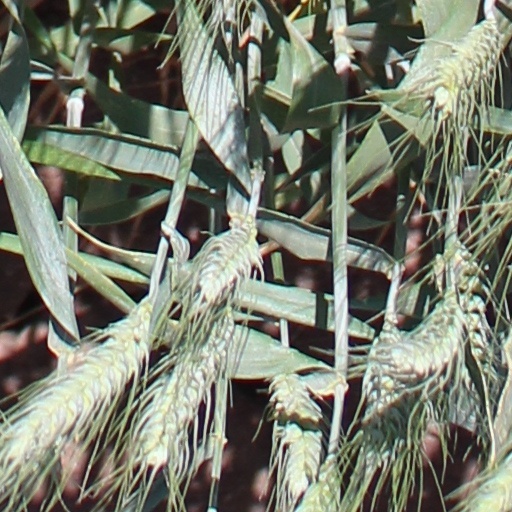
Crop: wheat